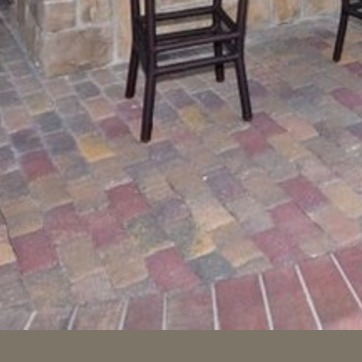
Material: brick